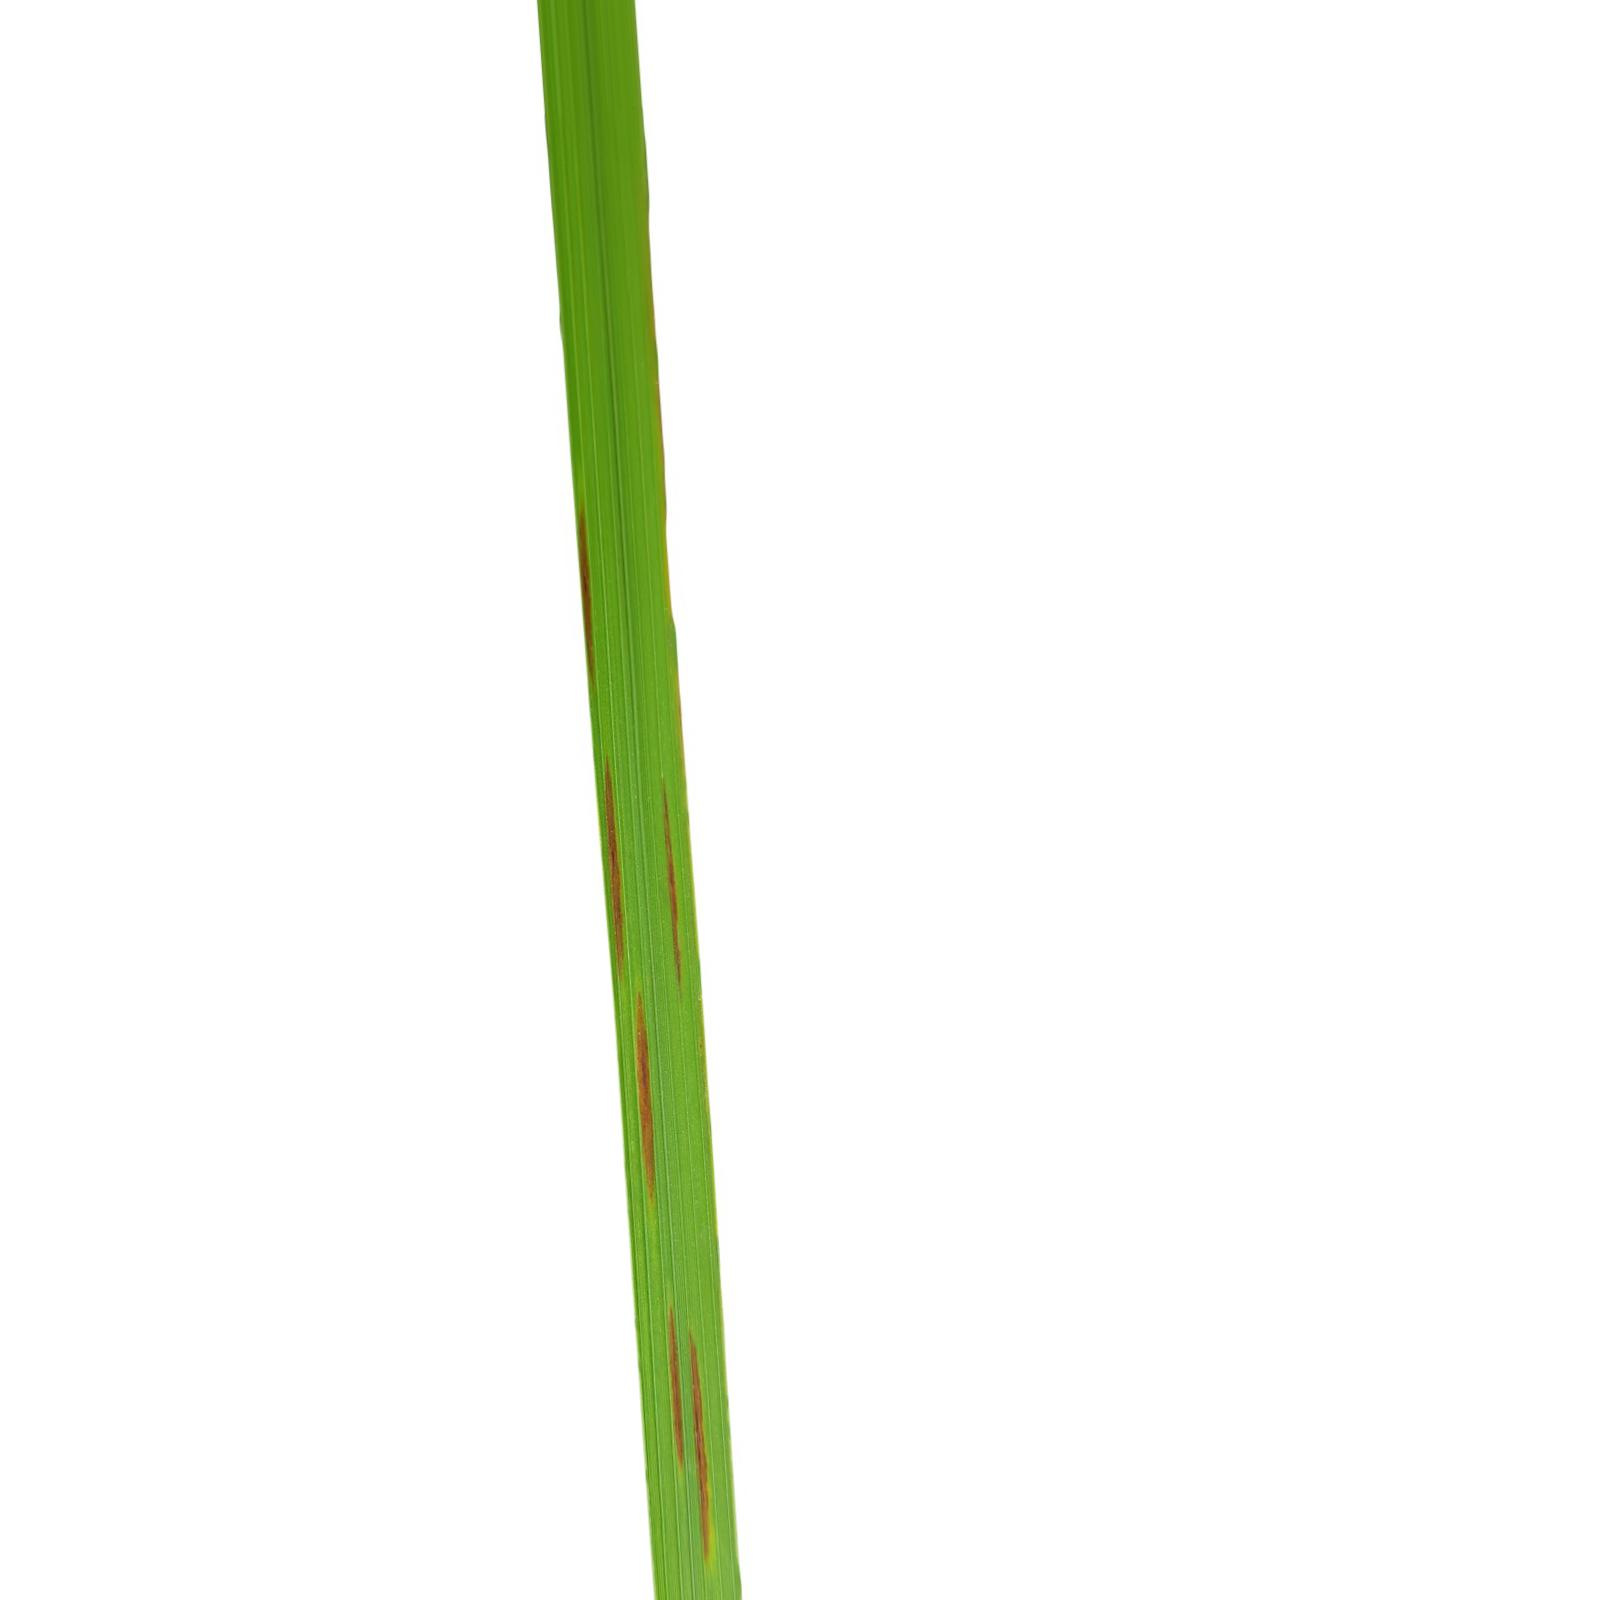
Nhãn: Bệnh Gạch Nâu ( Narrow Brown Spot )